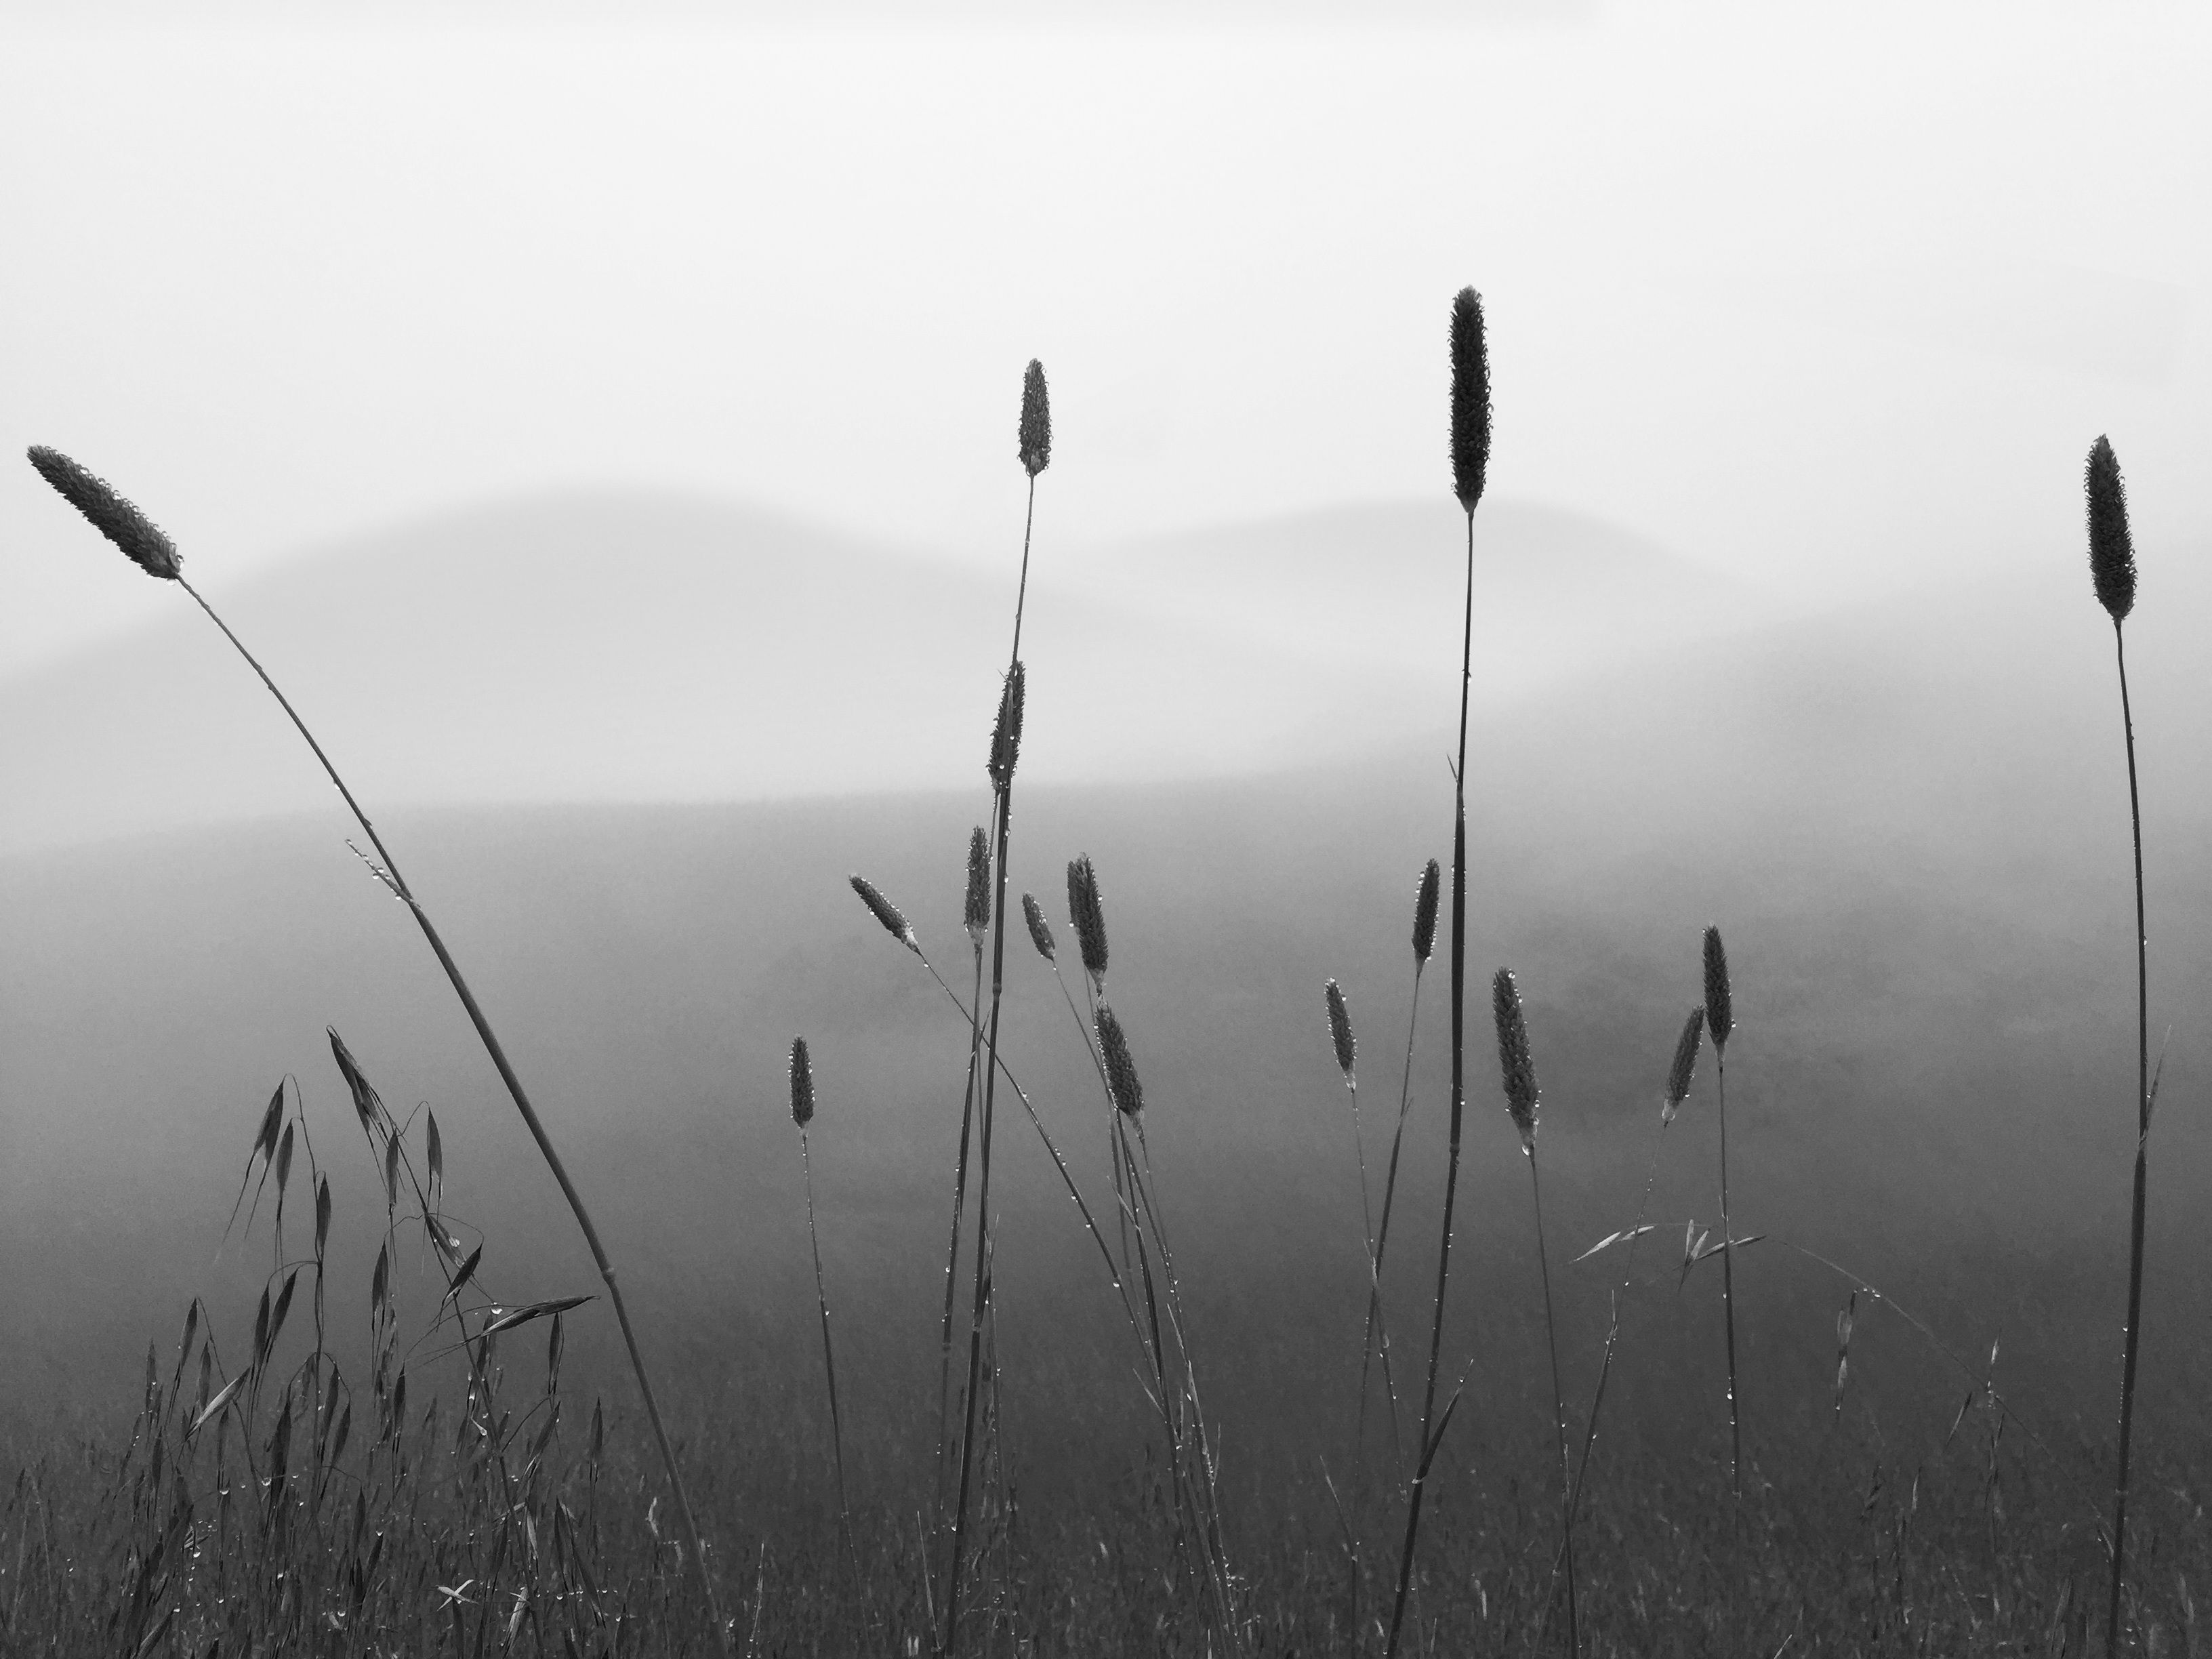
grass, black and white, fog, mist, morning, wind, dawn, line, reflection, weather, monochrome, monochrome photography, atmospheric phenomenon